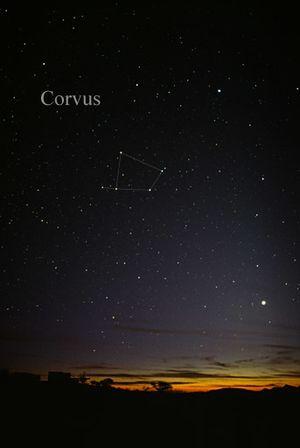
Le Corbeau est une petite constellation de l'hémisphère sud. Elle est l'une des 48 constellations répertoriées par l'astronome du IIᵉ siècle Ptolémée, qui dépeint un corbeau impliqué dans des légendes associées au dieu Apollon, perché sur le dos de l'Hydre. Ses quatre étoiles les plus brillantes, Gamma, Delta, Epsilon, et Beta Corvi, forment un quadrilatère très caractéristique et facilement identifiable dans le ciel nocturne.